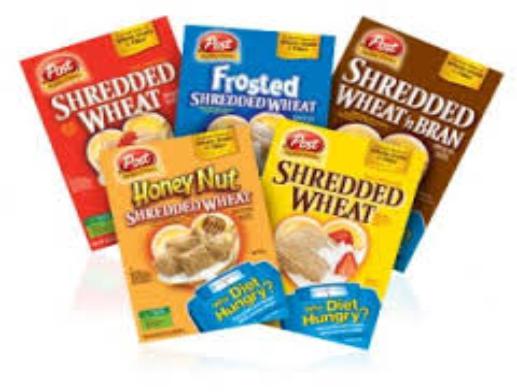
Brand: Frosted Shredded Wheat
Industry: Food